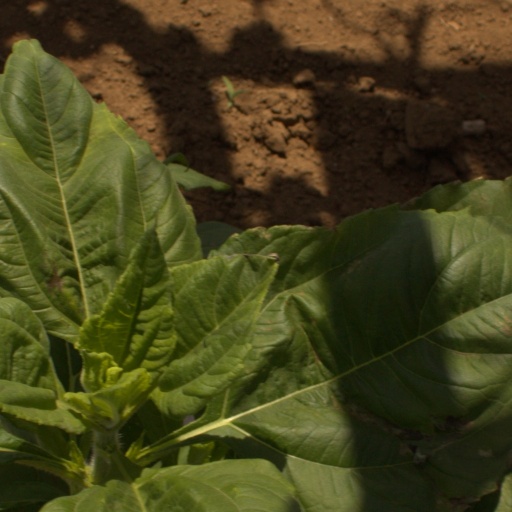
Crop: Jerusalem artichoke